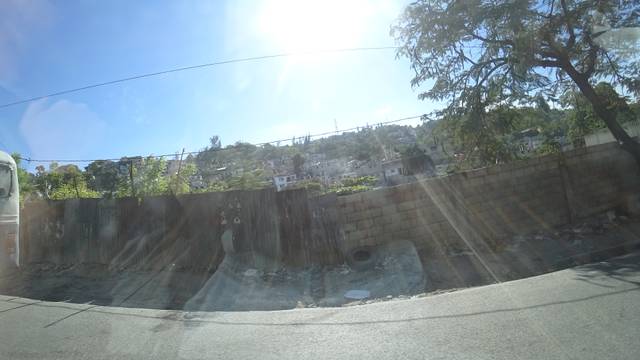
Region: Haiti
Coordinates: 18.529, -72.292